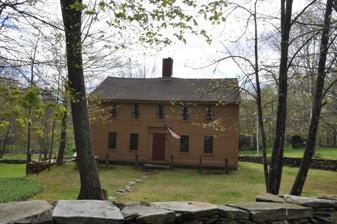
Building: John Cady House
Country: United States of America
Year built: 1720
Historic house in Connecticut, United States United States historic place John Cady House U.S. National Register of Historic Places Show map of Connecticut Show map of the United States Location 484 Mile Hill Rd., Tolland, Connecticut Coordinates 41°49′51″N 72°24′0″W / 41.83083°N 72.40000°W / 41.83083; -72.40000 Area 1 acre (0.40 ha) Built c. 1753 ( 1753 ) NRHP reference No. 82004390 Added to NRHP April 12, 1982 The John Cady House , also known historically as the Babcock Tavern , is a historic house at 484 Mile Hill Road in Tolland, Connecticut .  With a distinctive construction history dating to 1753, it serves as an important window into the construction methods and techniques of the 18th and 19th centuries.  It was listed on the National Register of Historic Places in 1982. Description and history The John Cady House stands in a rural residential area of southwestern Tolland, at the southwest corner of Mile Hill Road ( Connecticut Route 31 ) and Cedar Swamp Road.  It is a 2 + 1 ⁄ 2 -story wood-frame structure, five bays wide, with a large central chimney.  Its main entrance is centered on the front facade, framed by Greek Revival pilasters with a corniced entablature.  Although its exterior is uniform, the building is structurally composed of two separate buildings which were butted together, leading to an interior layout that is unusual.  The central chimney appears to have been modified at the time the two sections were joined, in order to accommodate a larger kitchen fireplace.  The roof frame shows evidence that the house was once covered by a gambrel roof , instead of the present gable. In 1729/30 about thirteen years after John Cady purchased the land for "twenty-eight pounds current money".  He sold it for one hundred twenty-five pounds to Ebenezer Searls of Coventry on March 30, 1743. The land now has a better description and is in the amount of "forty-five acres more or less" Ebenezer then sells his land "with the buildings fences and improvements thereon" to Jonathan Weston of Norwich Oct 8, 1746. Elijah Weston was documented to operate a tavern here between 1794 and 1800. It is unknown where the name "Babcock Tavern", a historic 19th-century name, originates, since no Babcocks are documented as having lived in this area. In August 2020 William A. Flynt of Dummerston Vt. performed a dendrochronology survey of the oldest part of the dwelling. The ten core samples yielded a very accurate felling date of the oak timbers of fall/winter 1752–3. The earliest the frame could have been erected was spring/summer of 1753. Seeing as Jonathan Weston was the landowner in 1753 and his name appears at this location on a hand drawn map of Tolland from 1753, it seems most likely he was the builder. See also National Register of Historic Places listings in Tolland County, Connecticut References